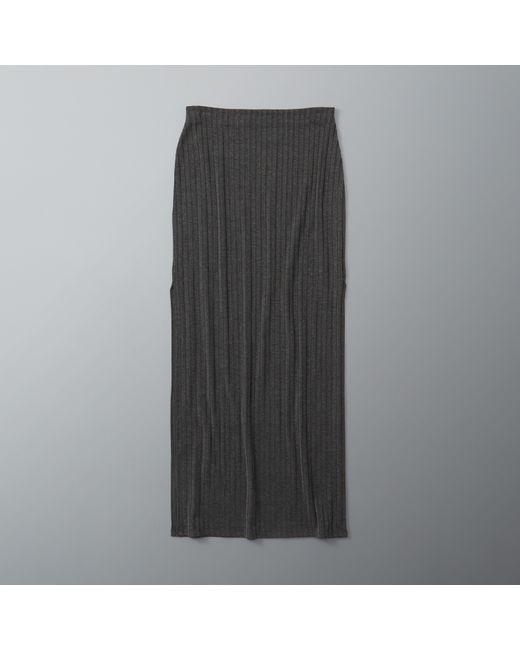
Slim Fit lässiger grauer Rock für Damen